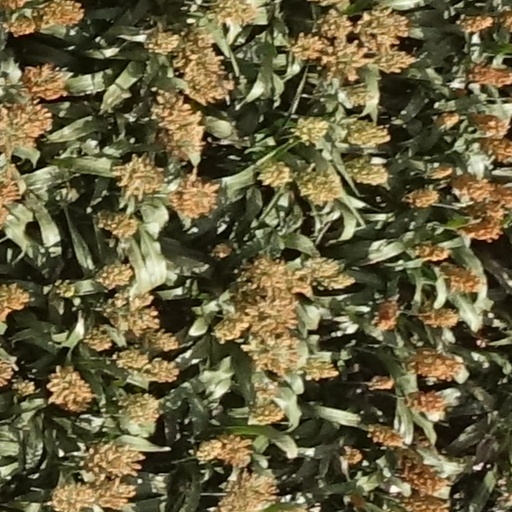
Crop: sorghum